Gare du Nord (Paris Métro)

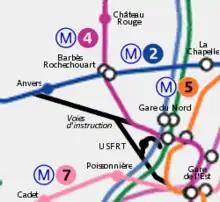
Training line shown in black

On 15 November 1907, Line 5 was extended from Gare d'Orléans (now known as Gare d'Austerlitz) to Gare du Nord where the station was built on a reversing loop. On 21 April 1908, Line 4 was opened from Châtelet to Porte de Clignancourt through Gare du Nord.